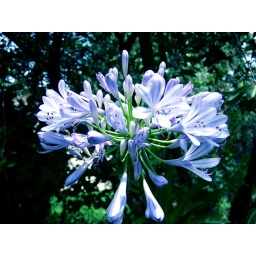
Growing from hanging basket into tree in our back yard.